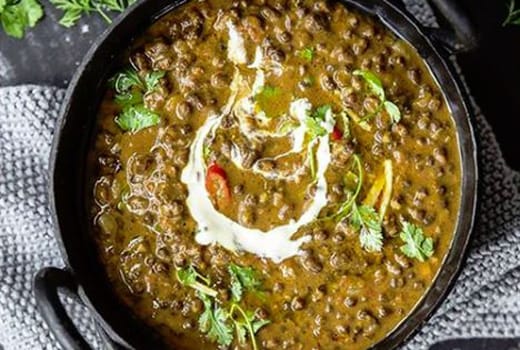
Dish: dal_makhani